Fagun Haway

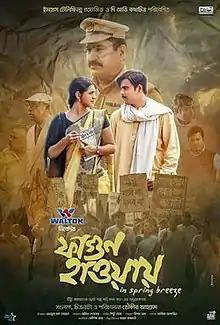
Theatrical Release Poster by Bipasha Hayat

Fagun Haway is a Bangladeshi historical drama film based on the novel "Bou Kotha Kou" by Tito Rahman. This movie is based on the Bengali language movement during 1952 in East Pakistan. This was the sixth film directed by Tauquir Ahmed simultaneously released in February 2019 at 52 cinema halls across the country.